Hasuda Zenmei

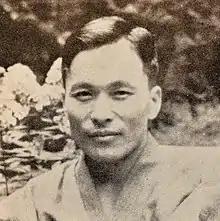
Photograph of Hasuda Zenmei, before 1940.

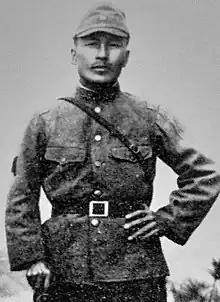
Hasuda Zenmei during the Second World War.

Hasuda was born in 1904 into the family of , abbot of the Ōtani Jōdo temple in the town of Ueki. His father possessed a sword that once belonged to Katō Kiyomasa.